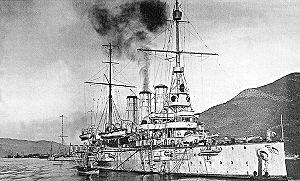
Le SMS Kaiser Karl VI était un croiseur cuirassé de la Marine austro-hongroise. Celui-ci fut construit sur le chantier naval Stabilimento Tecnico Triestino de Trieste avant la Première Guerre mondiale.